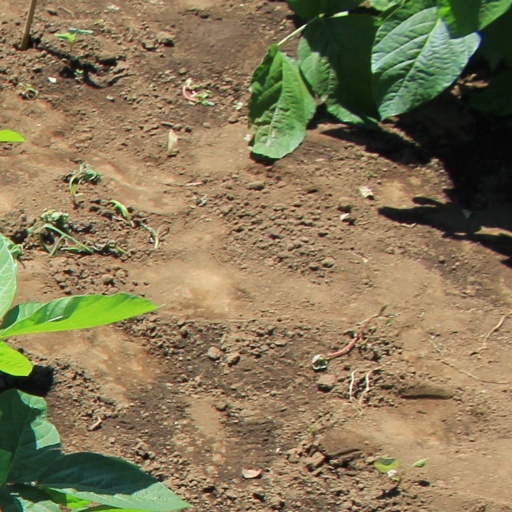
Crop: soybean